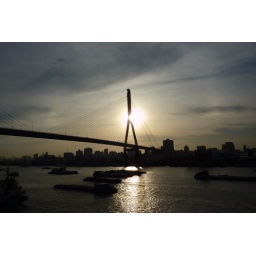
Cruise ship going under suspension bridge